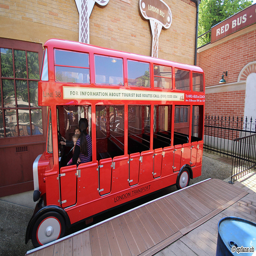
A family sitting inside a toy double-decker bus.
Part of a double decker bus stands on display in front of a building.
A red transport but with information about tourism.
A bus is parked outside on the street.
Small children sit in a play bus outside a restaurant.